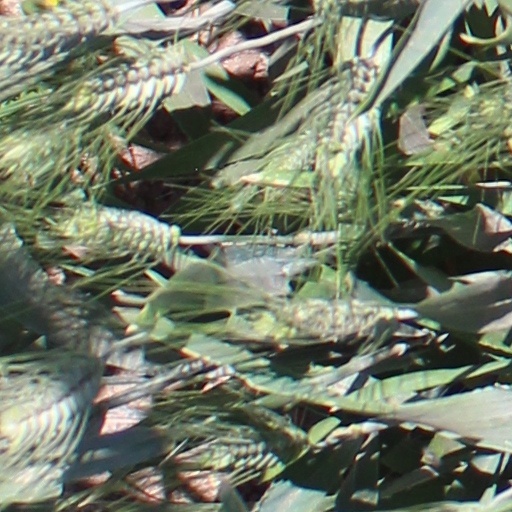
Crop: wheat